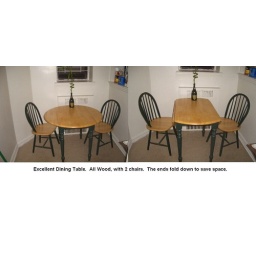
Great wooden round table with two chairs in excellent condition. The sides fold down to save space. Great buy.